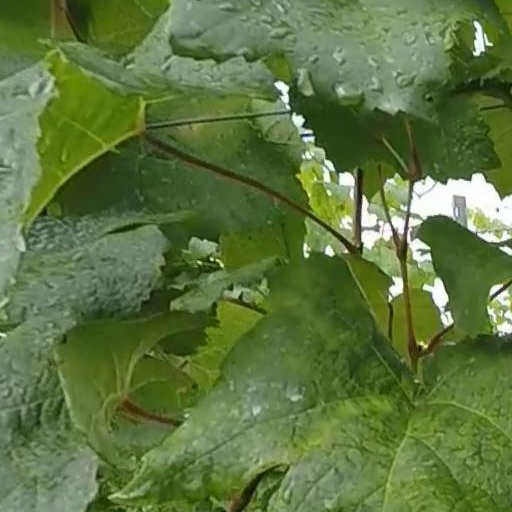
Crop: grape